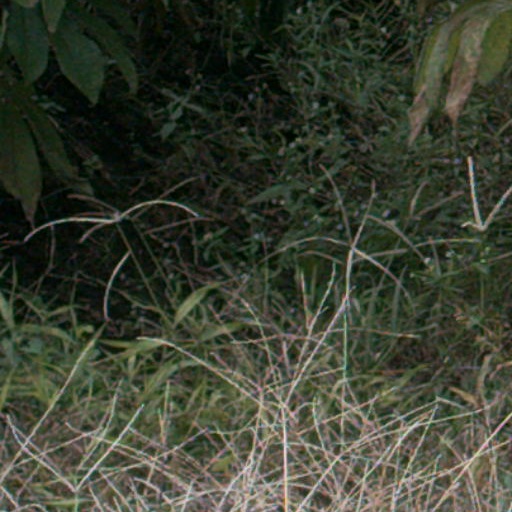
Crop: cassava